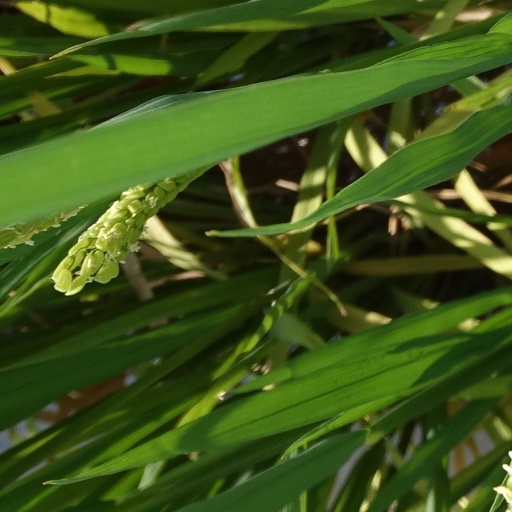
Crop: rice